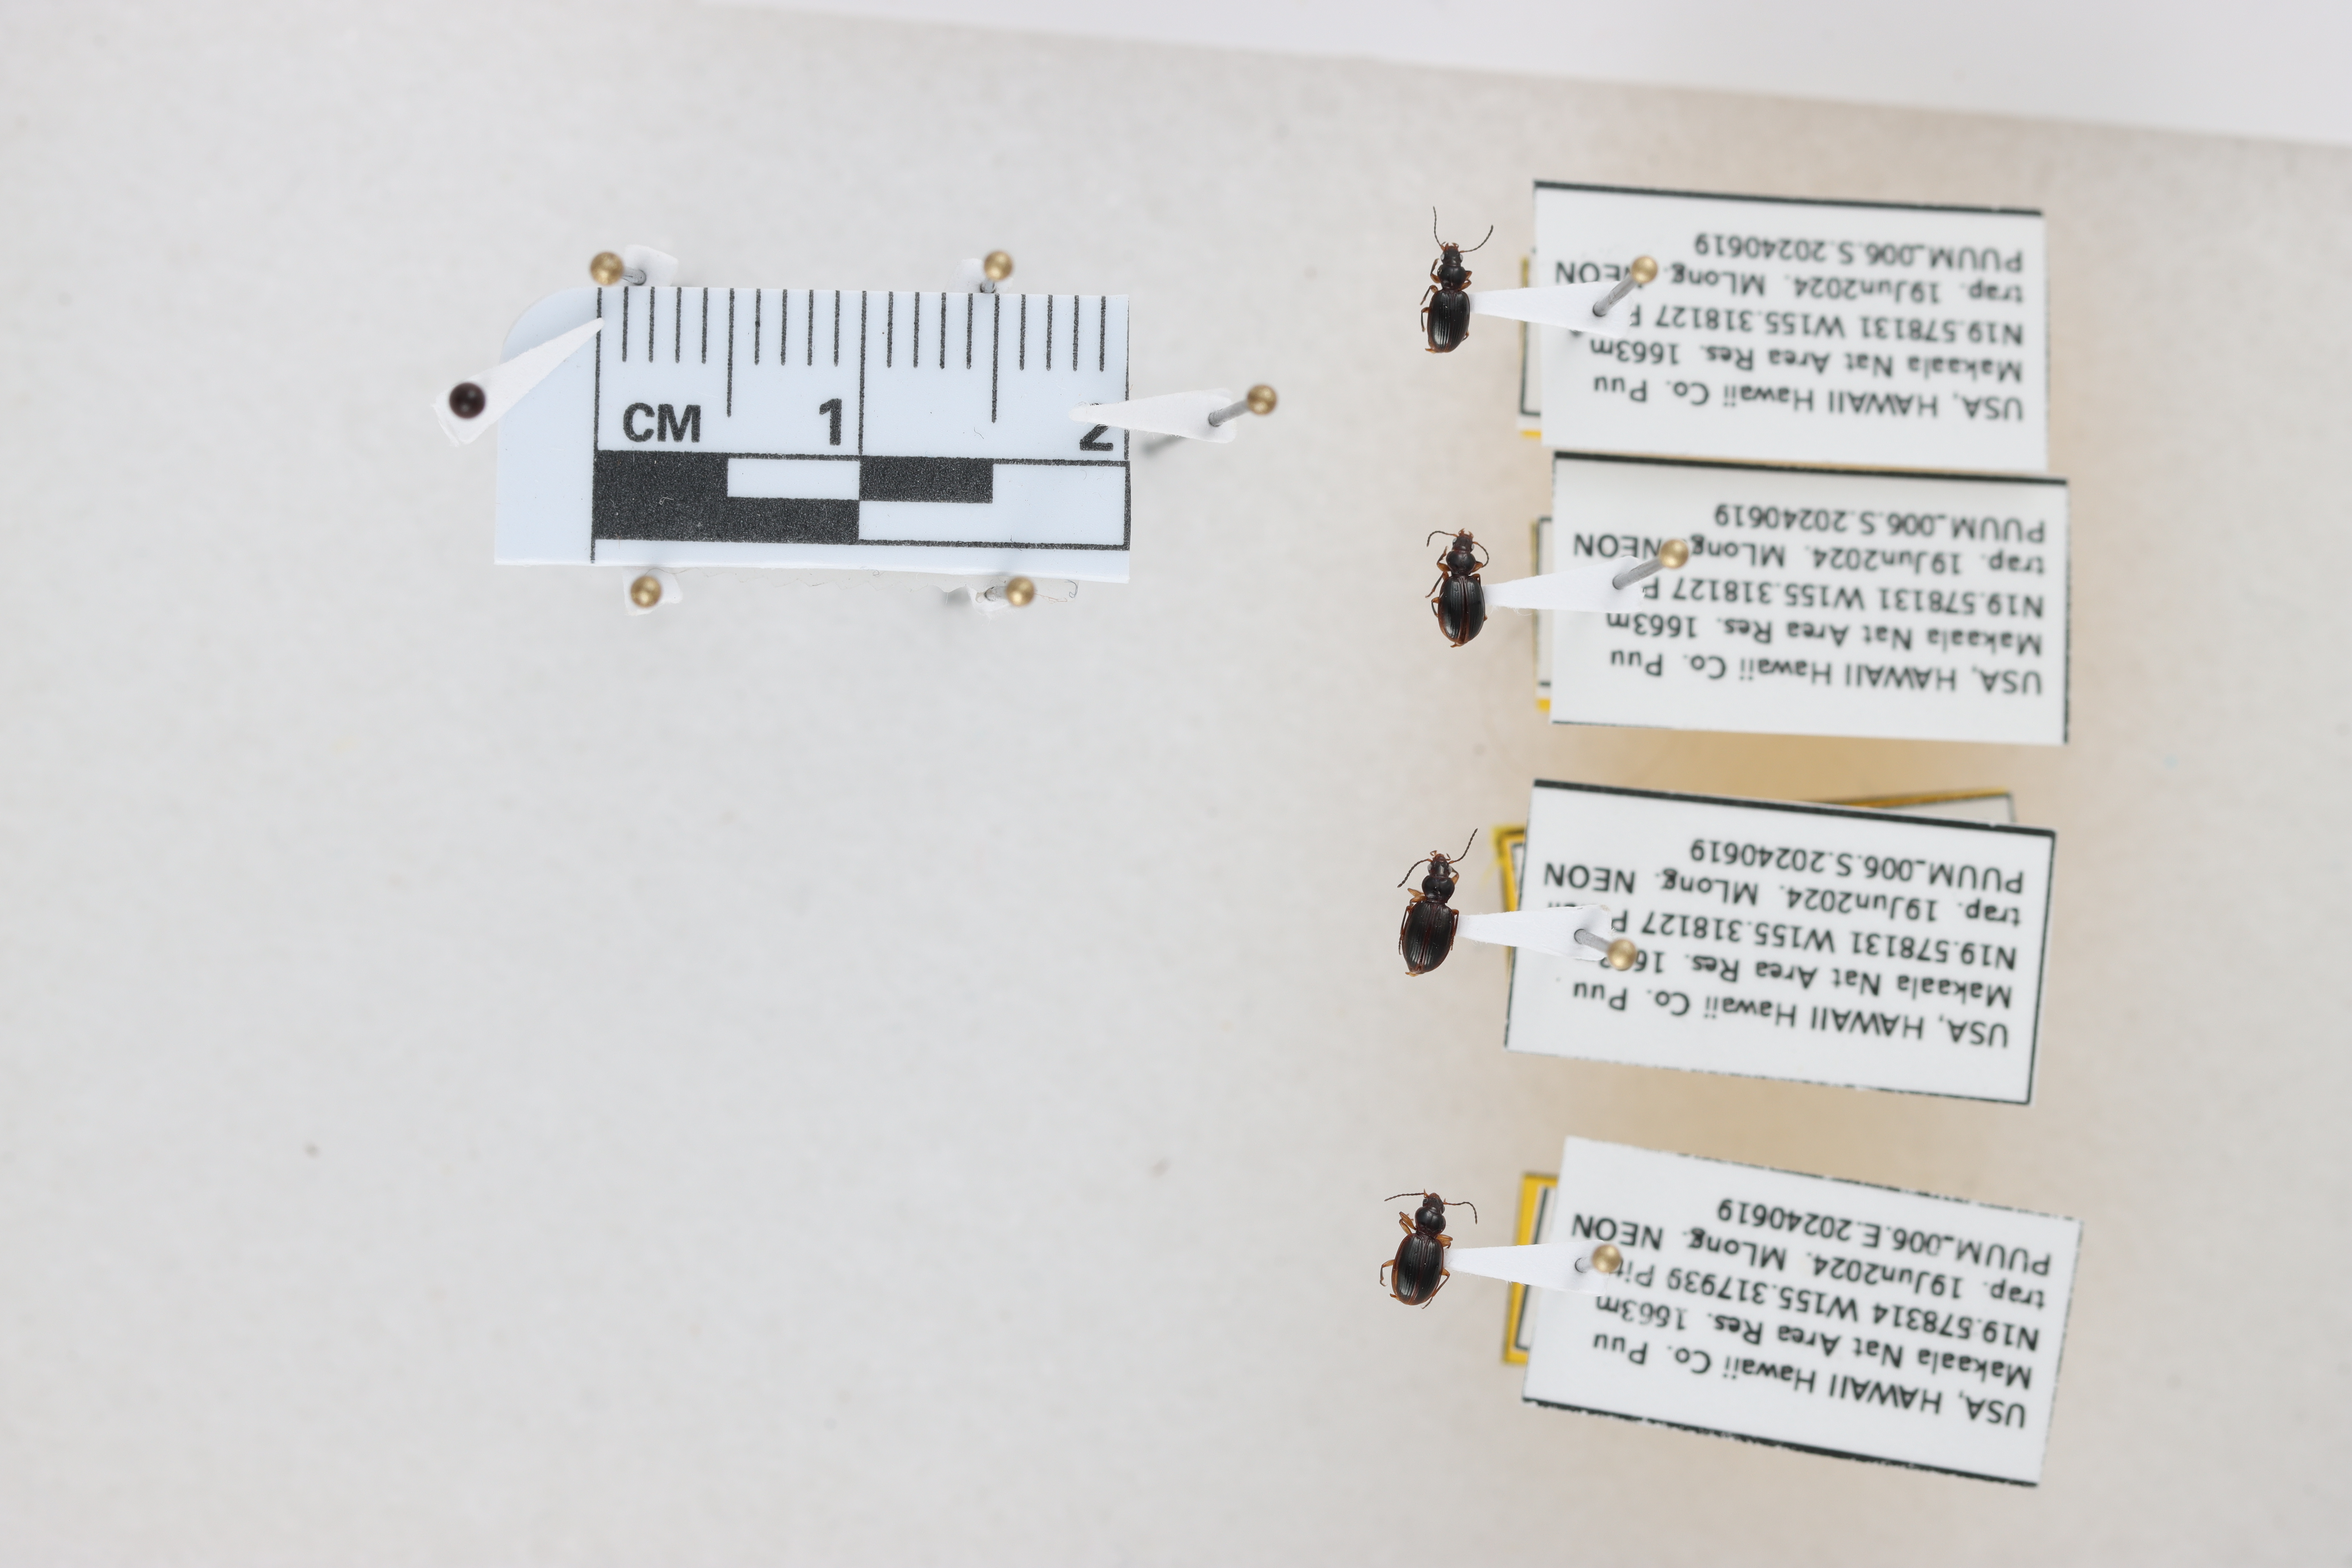
Beetle 1 — elytra length: 0.233 cm, elytra max width: 0.156 cm, basal pronotum width: 0.073 cm

Beetle 2 — elytra length: 0.244 cm, elytra max width: 0.166 cm, basal pronotum width: 0.077 cm

Beetle 3 — elytra length: 0.263 cm, elytra max width: 0.183 cm, basal pronotum width: 0.079 cm

Beetle 4 — elytra length: 0.263 cm, elytra max width: 0.183 cm, basal pronotum width: 0.088 cm